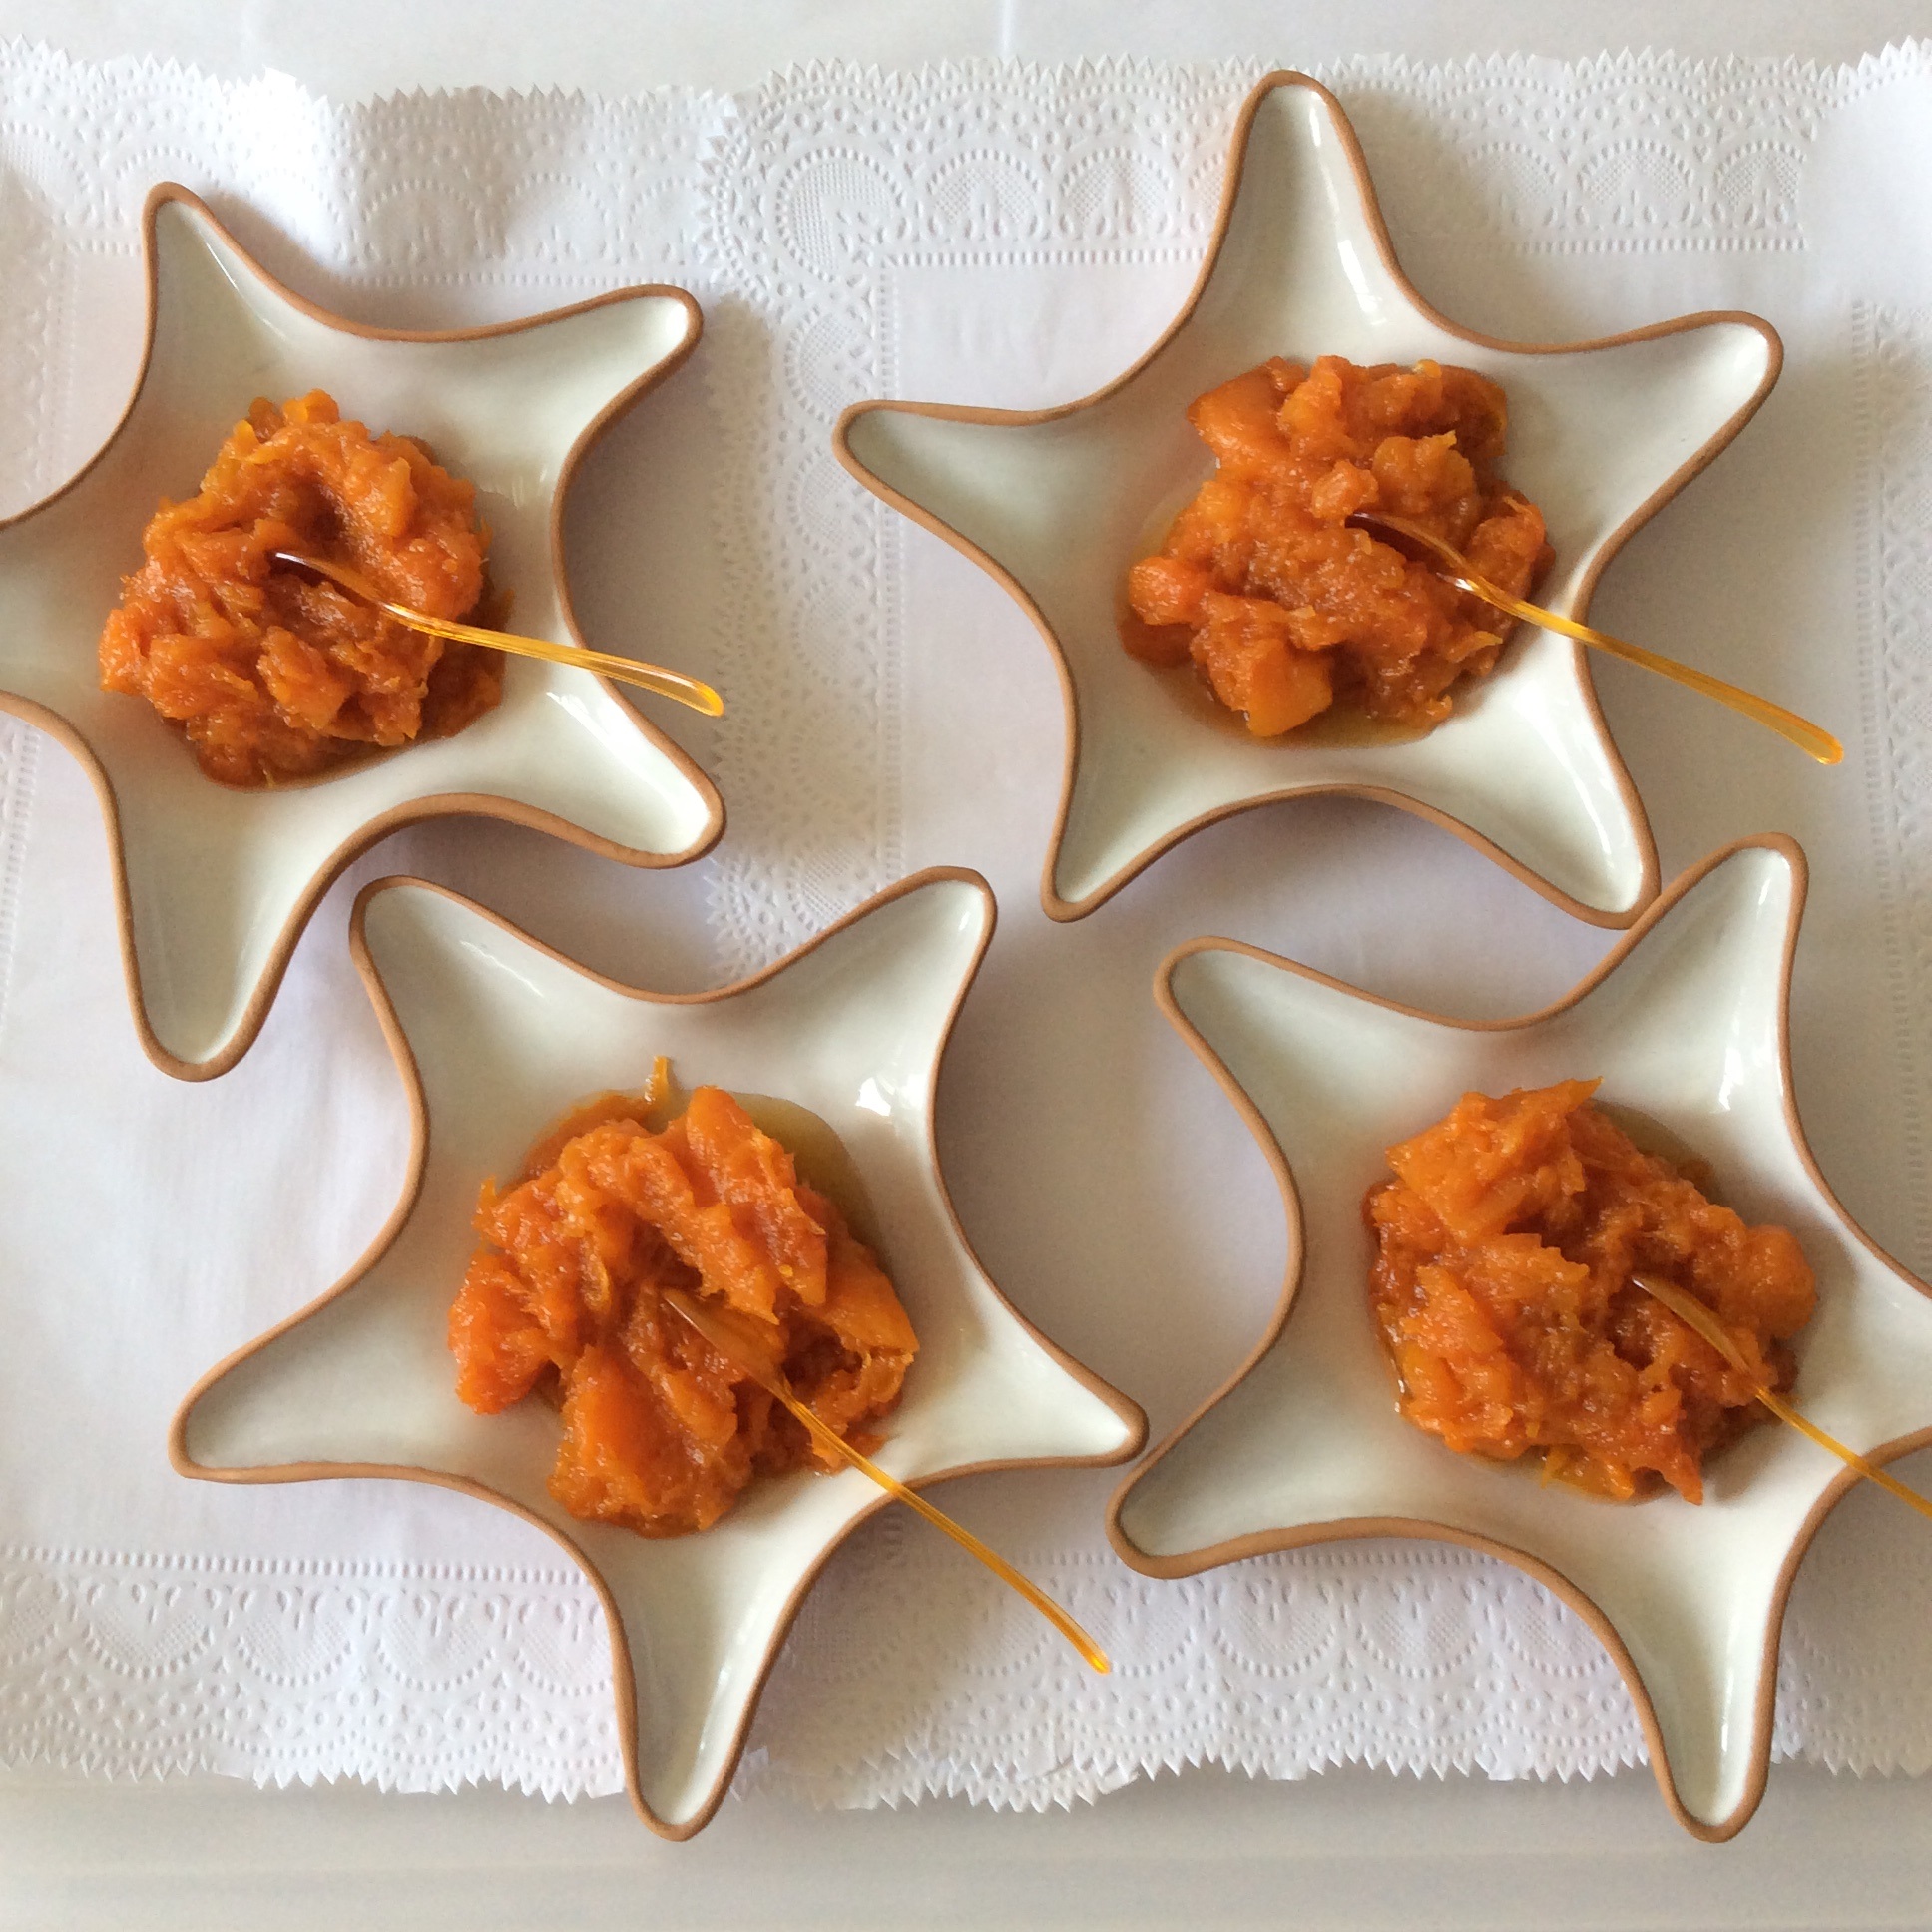
pumpkin, food, finger food, cuisine, ingredient, recipe, tableware, dish, junk food, snack, kitchen utensil, comfort food, food additive, dishware, plate, fast food, side dish, hors d oeuvre, dessert, cooking, baked goods, cookie, chutney, sweetness